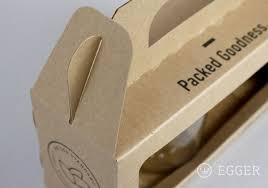
Label: cardboard